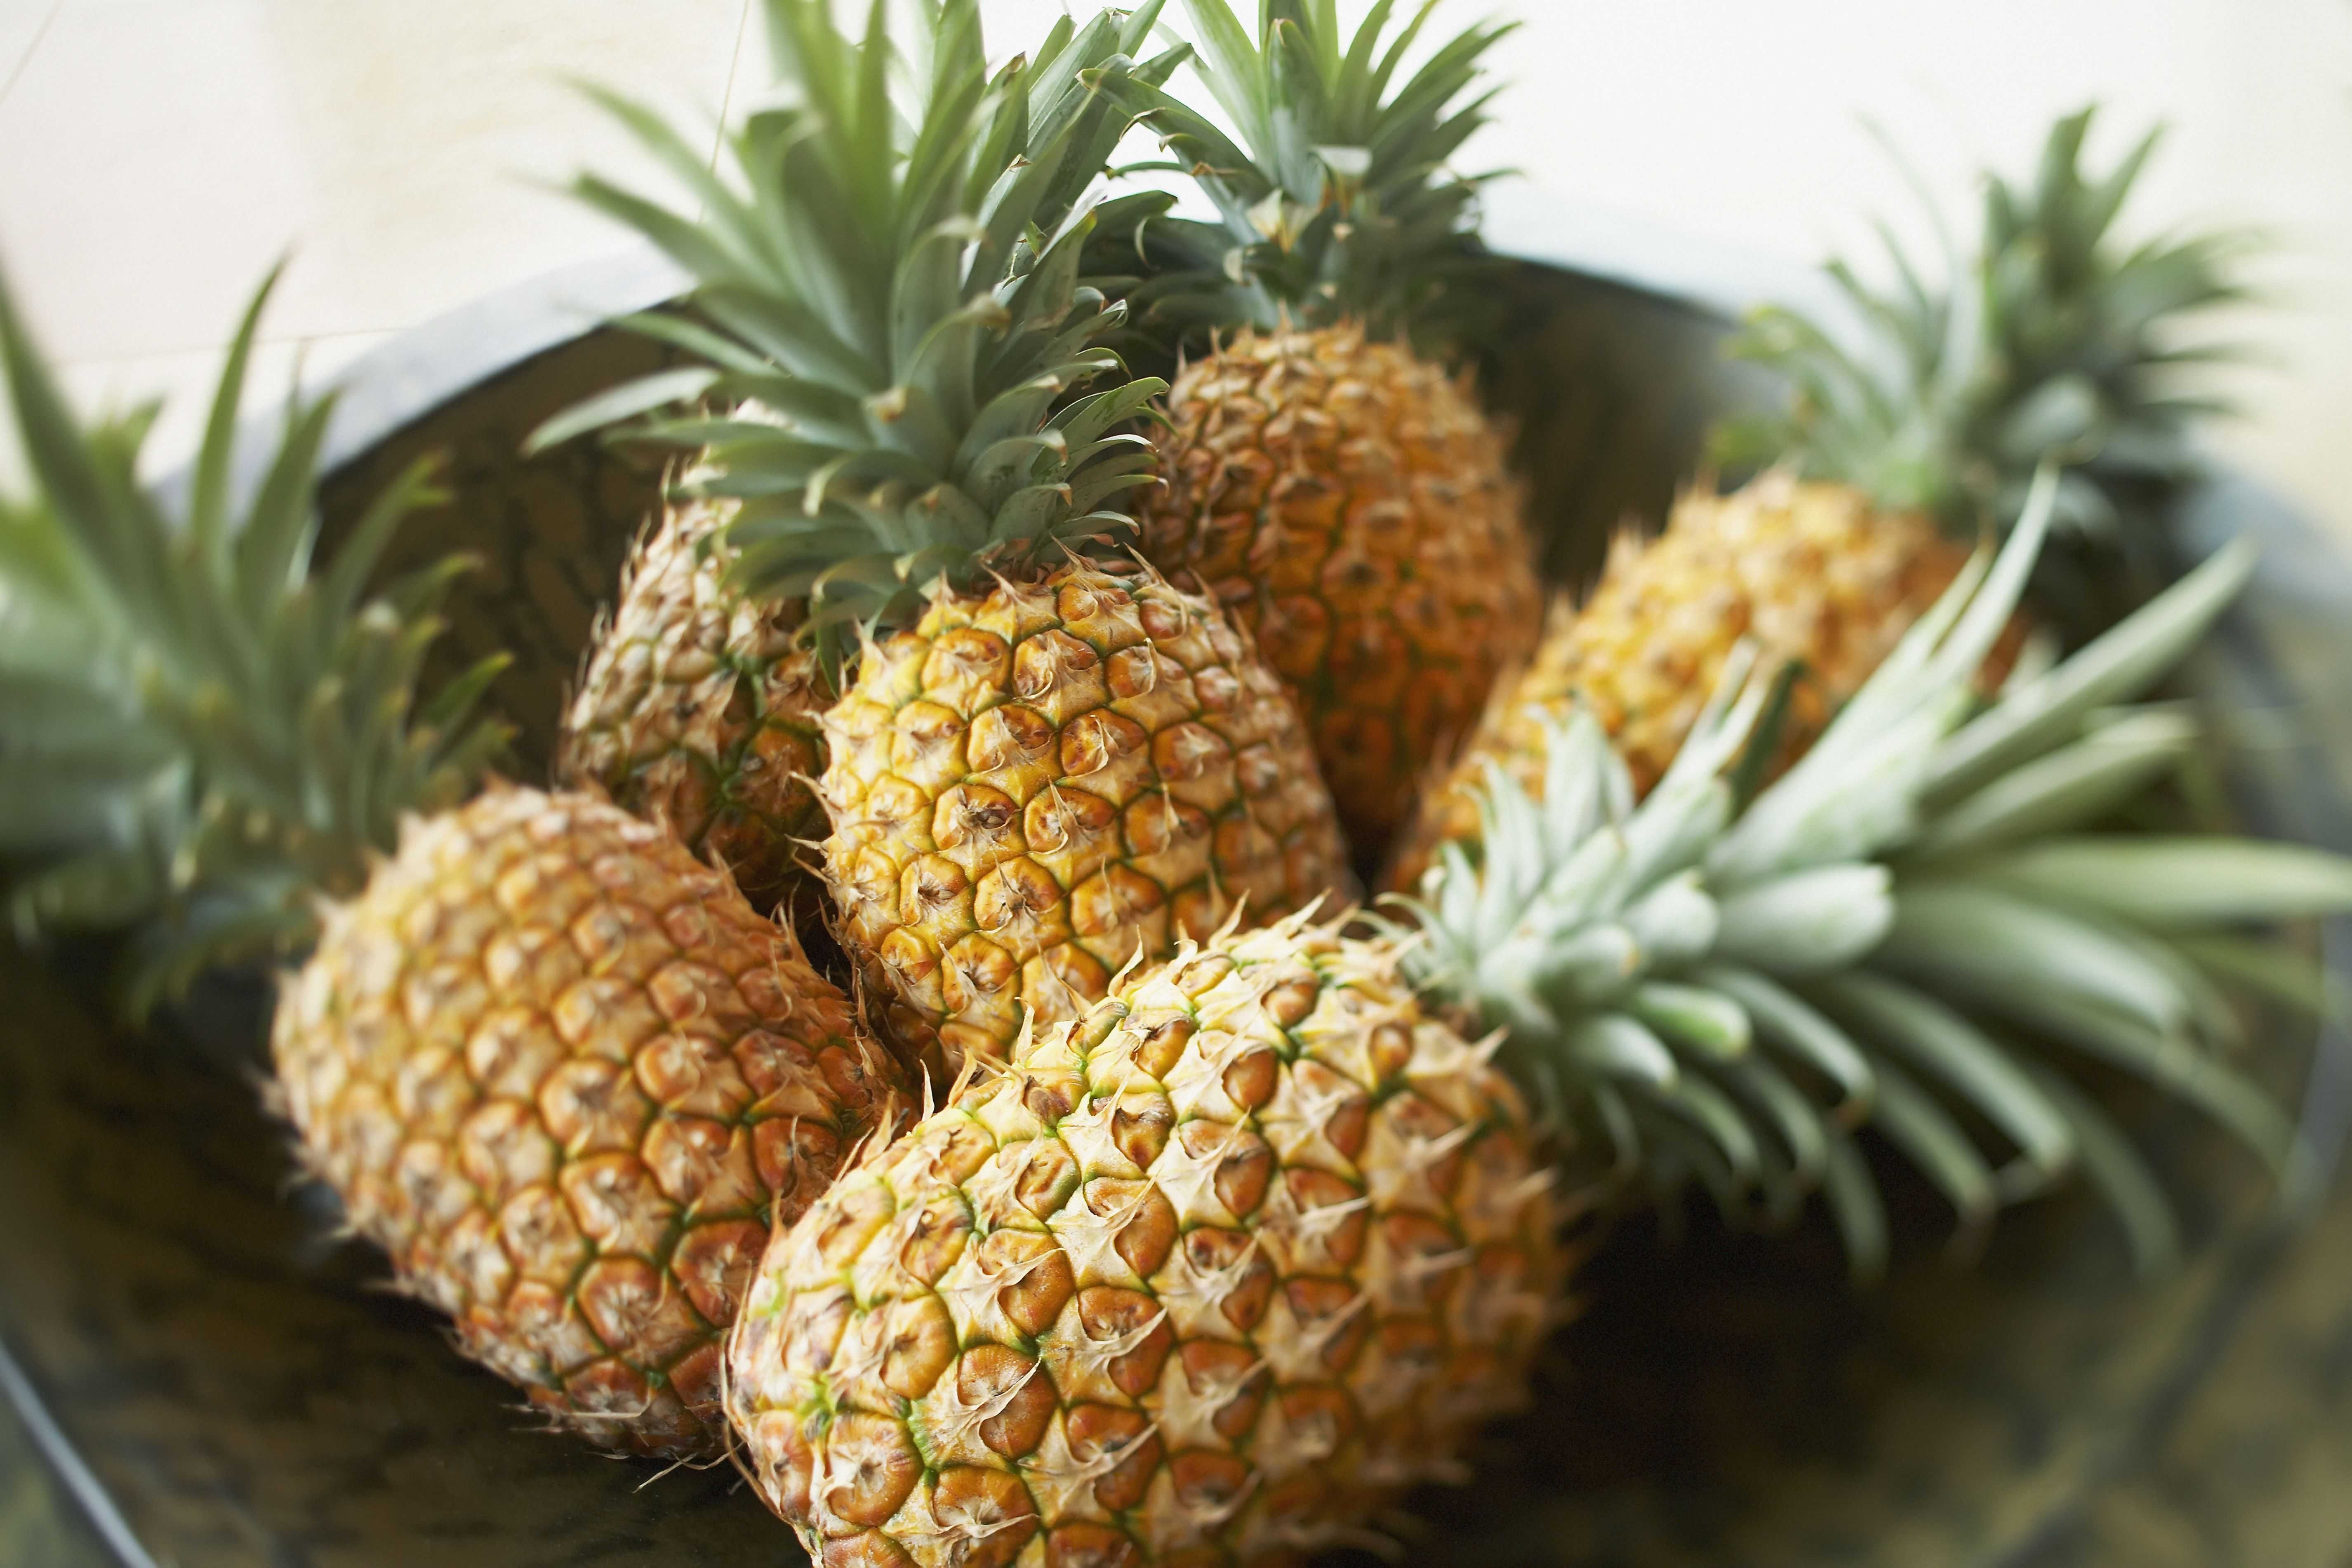
Label: Pineapple